Pre-Code Hollywood

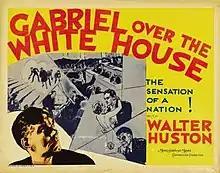
In the pre-Code film "Gabriel Over the White House" (1933), a U.S. President makes himself dictatorpart of what the 1930s trade papers dubbed the "dictator craze".

The cynicism, challenging of traditional beliefs, and political controversy of Hollywood films during this period mirrored the attitudes of many of their patrons. Also gone was the carefree and adventurous lifestyle of the 1920s. "After two years the Jazz Age seems as far away as the days before the war", F. Scott Fitzgerald commented in 1931. In the sense noted by Fitzgerald, understanding the moral climate of the early 1930s is complex. Although films experienced an unprecedented level of freedom and dared to portray things that would be kept hidden for several decades, many in America looked upon the stock market crash as a product of the excesses of the previous decade. In looking back upon the 1920s, events were increasingly seen as occurring in prelude to the market crash. In "Dance, Fools, Dance" (1931), lurid party scenes featuring 1920s flappers are played to excess. Joan Crawford ultimately reforms her ways and is saved; less fortunate is William Bakewell, who continues on the careless path that leads to his ultimate self-destruction.